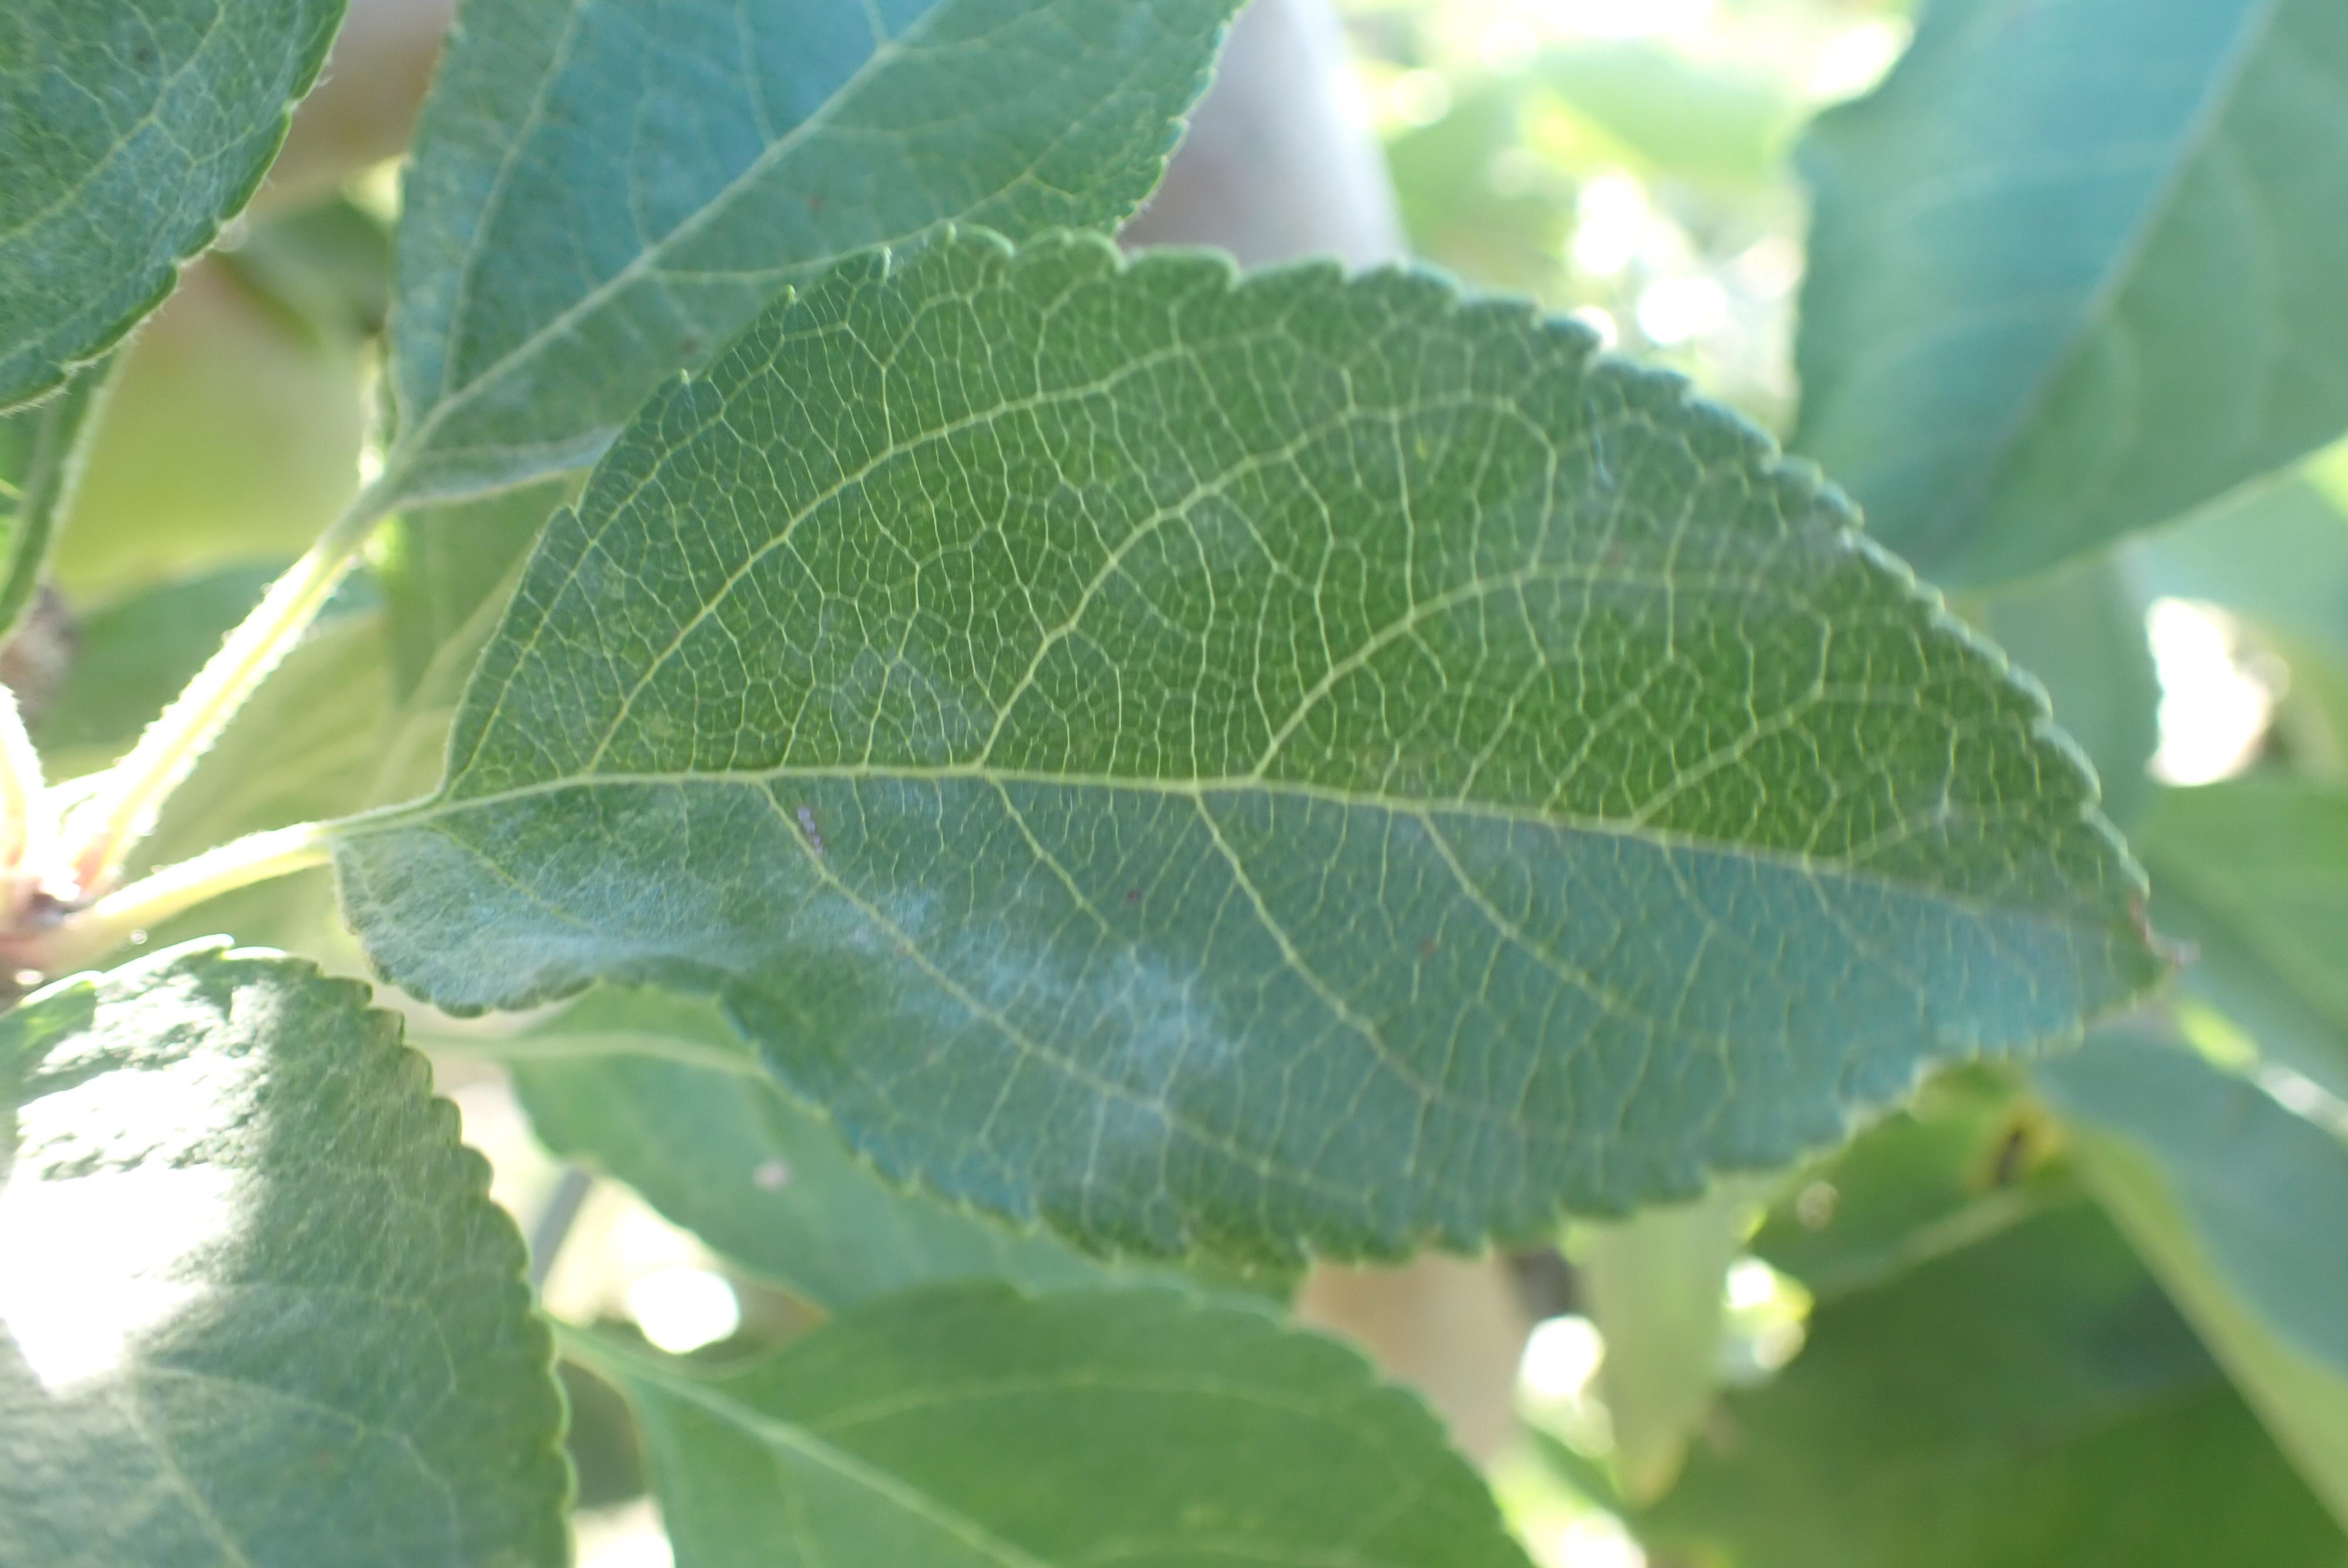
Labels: powdery_mildew